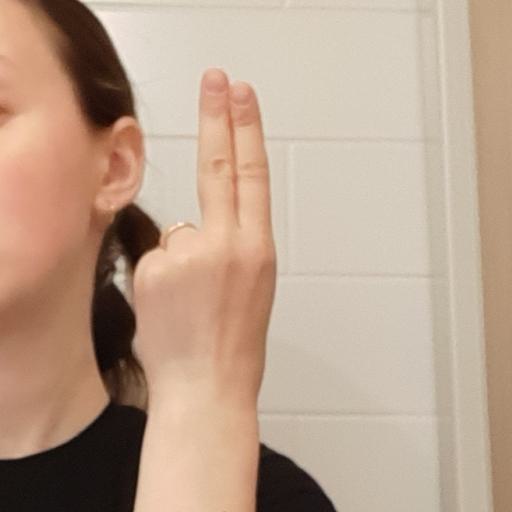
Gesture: two_up_inverted